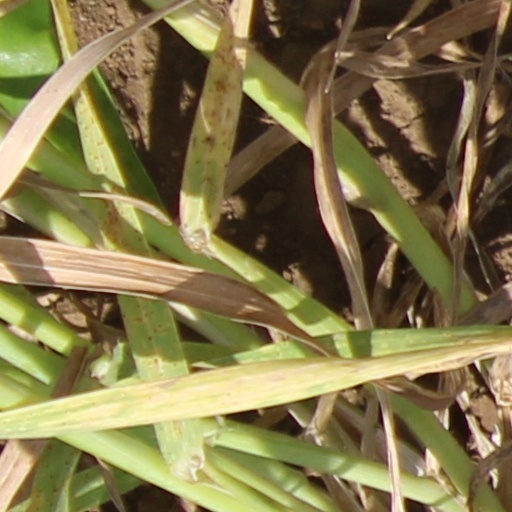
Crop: wheat